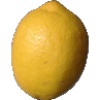
Label: Lemon 1